Professor Beware

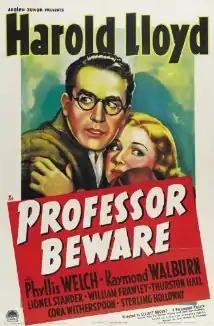
Original theatrical poster

Professor Beware is a 1938 comedy film starring Harold Lloyd and directed by Elliott Nugent. It was Phyllis Welch MacDonald's first and only film.